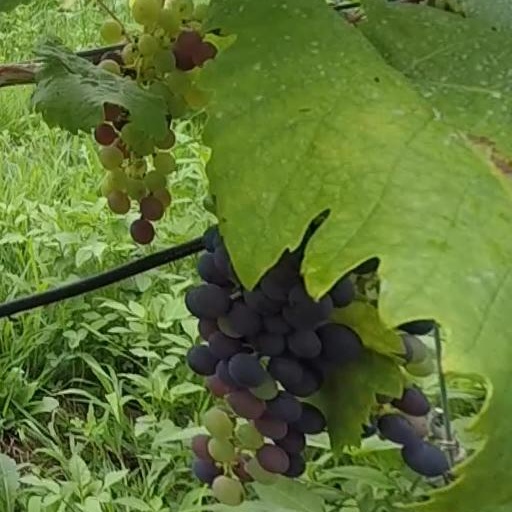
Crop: grape